Elmer Rice

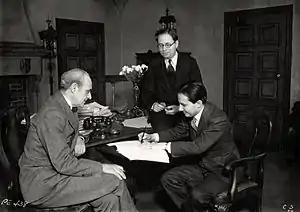
From left, Joseph P. Bickerton, Jr. (theatre producer), Elmer Rice (playwright) and Carl Laemmle Jr. (Universal producer) sign a contract for the film version of Counsellor at Law

After writing four more plays of no special distinction, Rice startled audiences in 1923 with his next contribution to the theatre, the boldly expressionistic "The Adding Machine", which he wrote in 17 days. A satire about the growing regimentation of life in the machine age, the play tells the story of the life, death and bizarre afterlife of a dull bookkeeper, Mr. Zero. When Mr. Zero, a mere cog in the corporate machine, discovers that he is to be replaced at work by an adding machine, he snaps and murders his boss. After his trial and execution, he enters the next life only to confront some of the same issues and, judged to be of minimal use in heaven, is sent back to Earth for recycling. Theatre critic Brooks Atkinson called it "the most original and brilliant play any American had written up to that time ... the harshest and most illuminating play about modern society [Broadway had ever seen]." Dorothy Parker and Alexander Woollcott were enthusiastic. Other reviewers spoke of him, hyperbolically, as a writer who might become America's Ibsen. Directed with great ingenuity by Philip Moeller, designed by Lee Simonson, and produced by the Theatre Guild, the play starred Dudley Digges (actor) and Edward G. Robinson, then at the start of his acting career. Ironically, it made its author no money at all. (Adapted as an innovatively staged musical in 2007, "The Adding Machine" enjoyed a successful Off-Broadway run in 2008.)